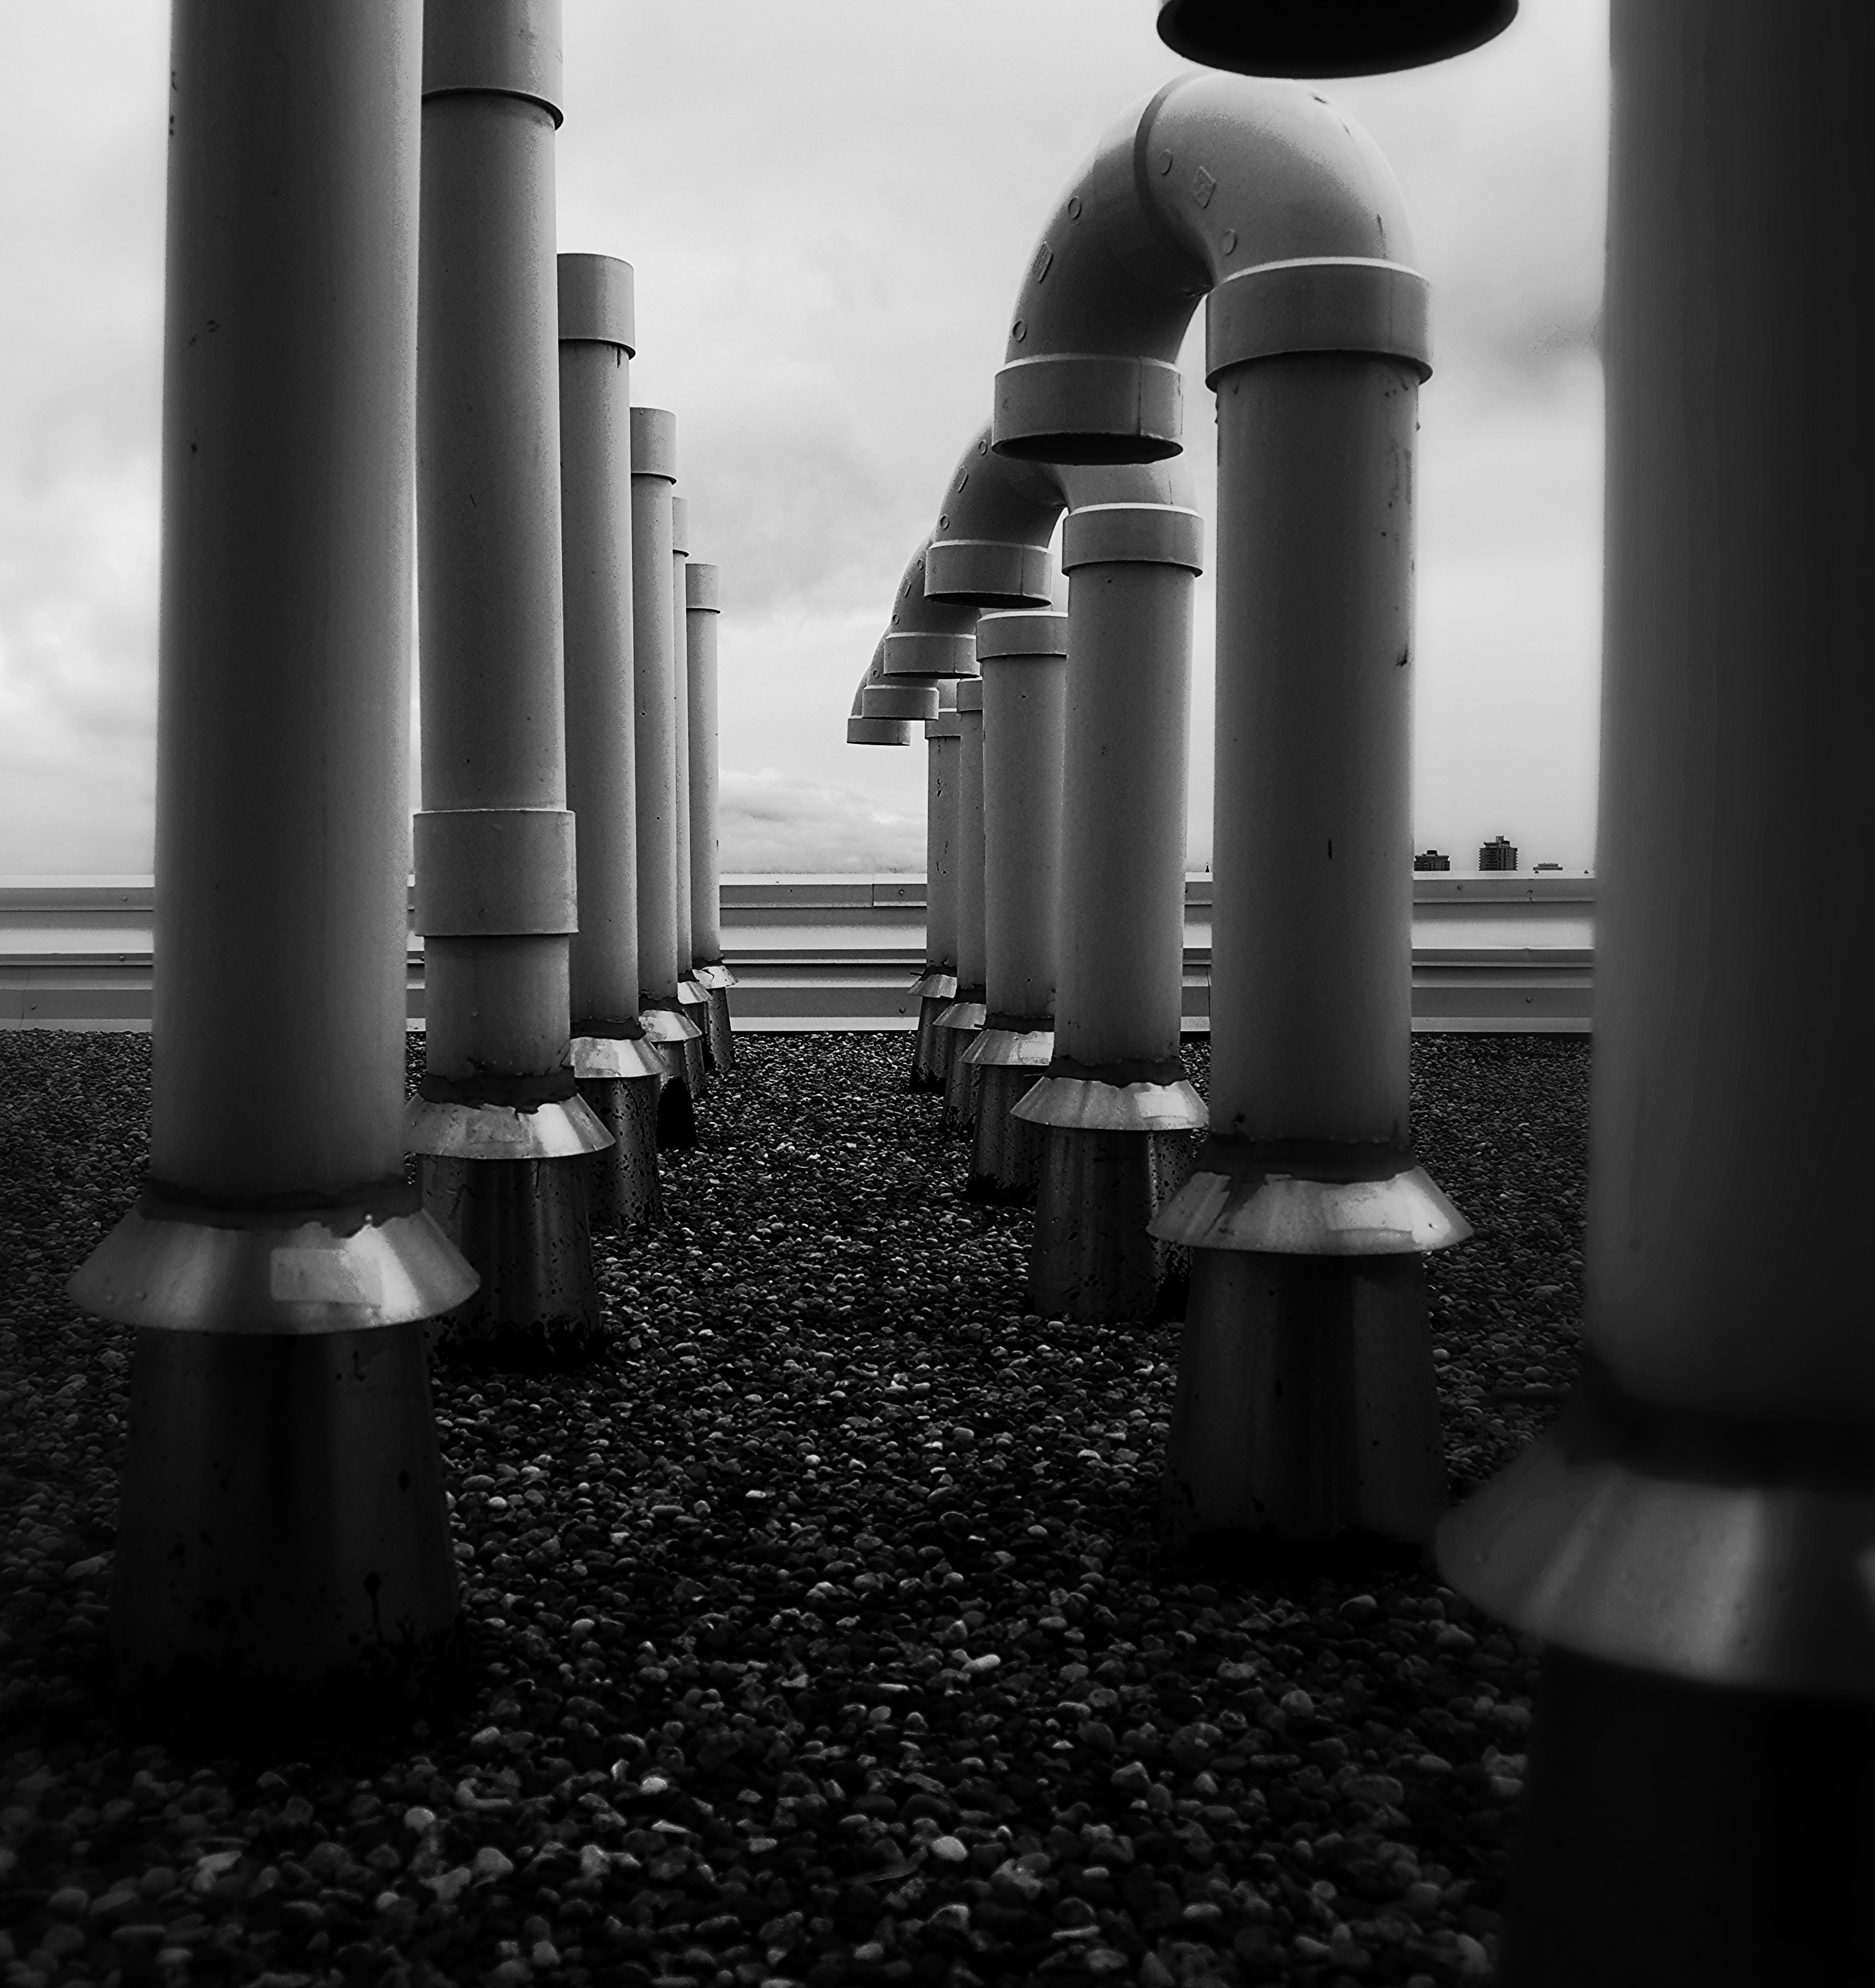
water, light, black and white, white, photography, column, color, darkness, black, monochrome, lighting, photograph, image, shape, monochrome photography, single lens reflex camera